Infamous Decade

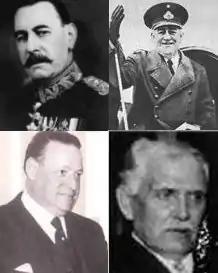
The four presidents of the period (left-to-right, top-to-bottom): Uriburu, Justo, Ortiz and Castillo

The Infamous Decade was a period in Argentine history that began with the 1930 coup d'état against President Hipólito Yrigoyen. This decade was marked on one hand by significant rural exodus, with many small rural landowners ruined by the Great Depression, which in turn pushed the country towards import substitution industrialization, and on the other hand, by electoral fraud to perpetuate conservative governments in power. The poor results of economic policies and popular discontent led to another coup in 1943, the Revolution of 1943, by the "Grupo de Oficiales Unidos" (GOU), a nationalist faction of the Armed Forces, which triggered the rise to power of Juan Perón.